Andrei Dăescu

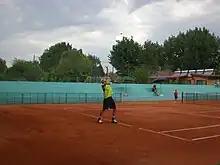

Andrei Dăescu (born 28 August 1988) is a former Romanian professional tennis player who now competes as a professional pickleball player. During his tennis career, he competed on both the ITF Men's Circuit and ATP Tour, representing Romania in the Davis Cup competition. A notable highlight of his career was qualifying for the 2015 US Open. Dăescu achieved a career-high ATP ranking of No. 126 in doubles and No. 654 in singles.